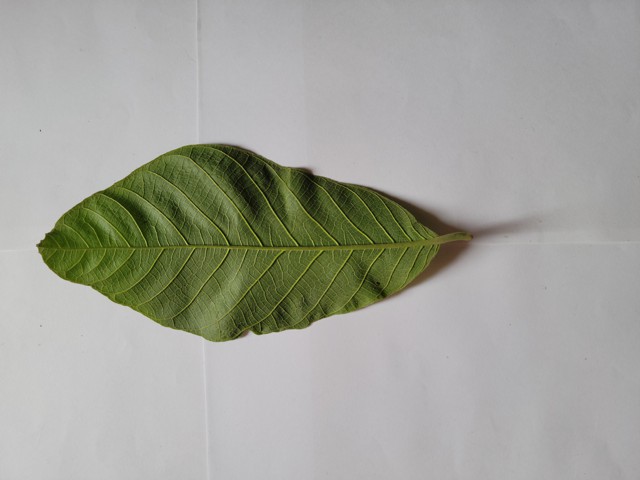
Plant: chapalish